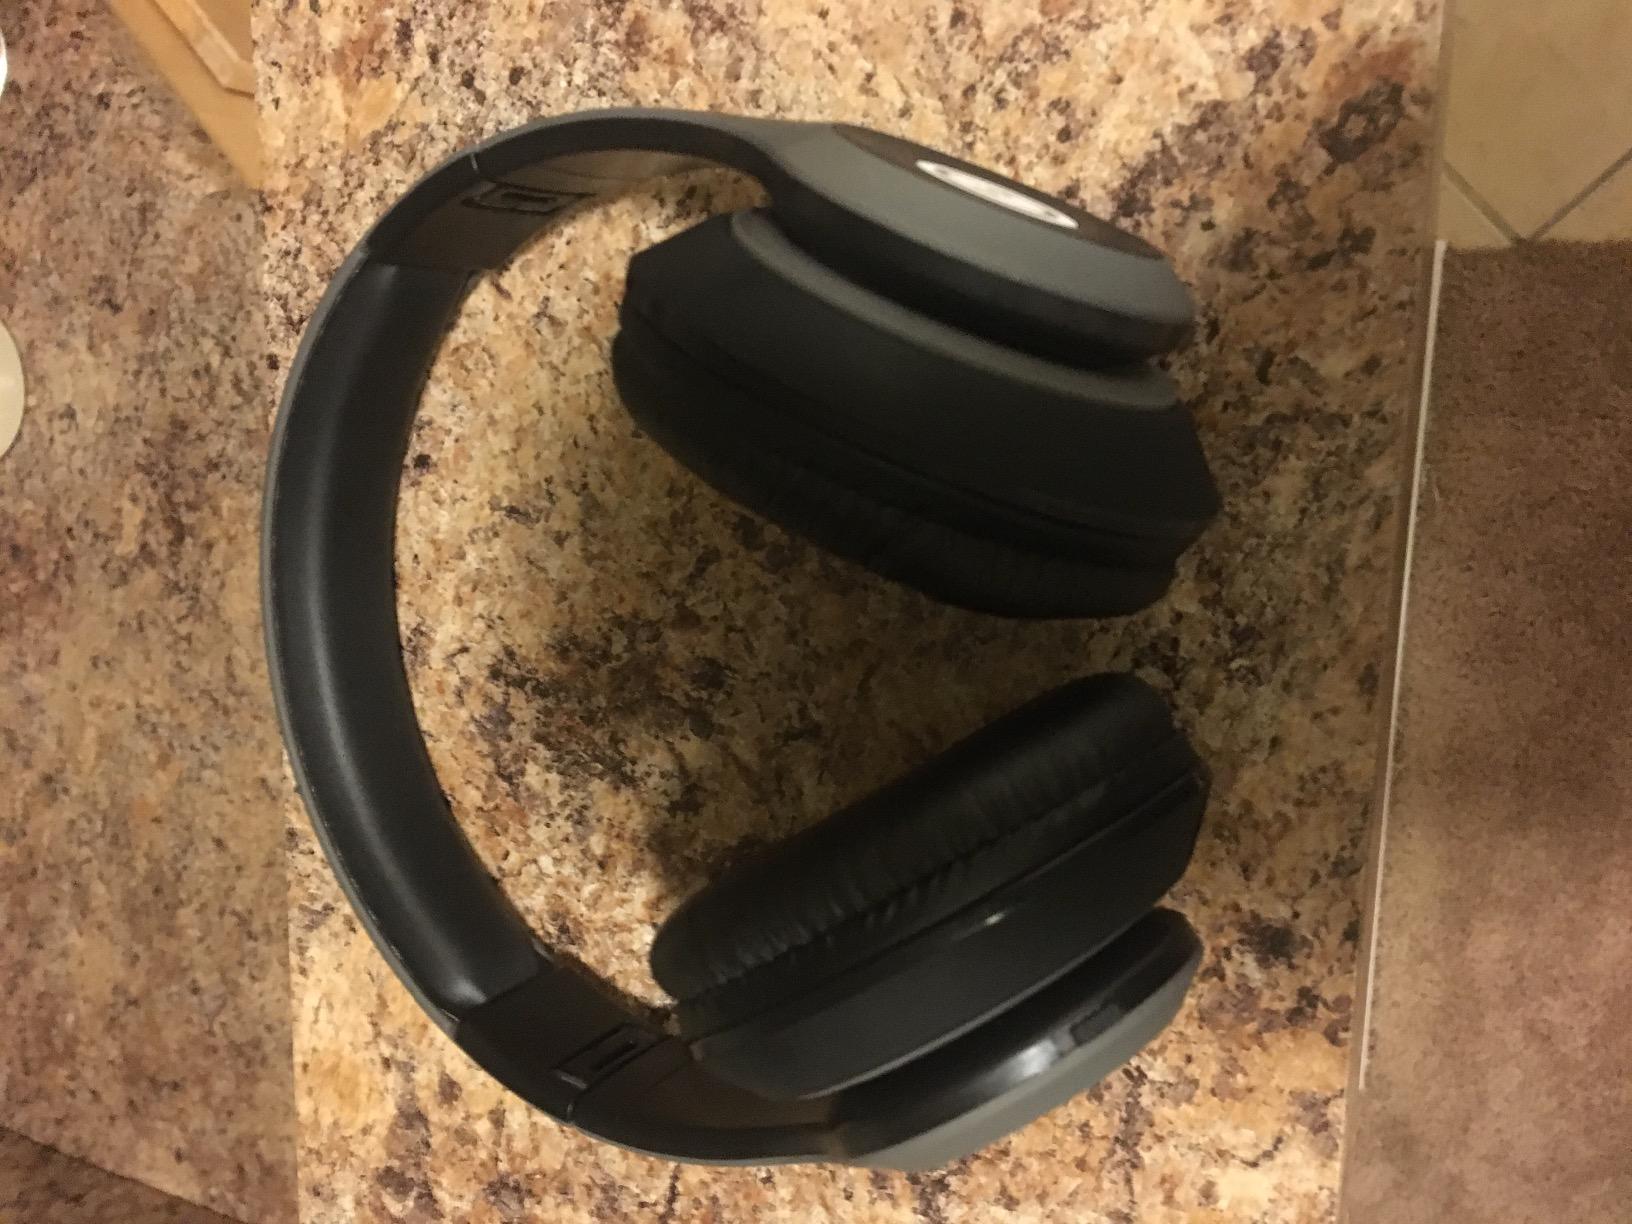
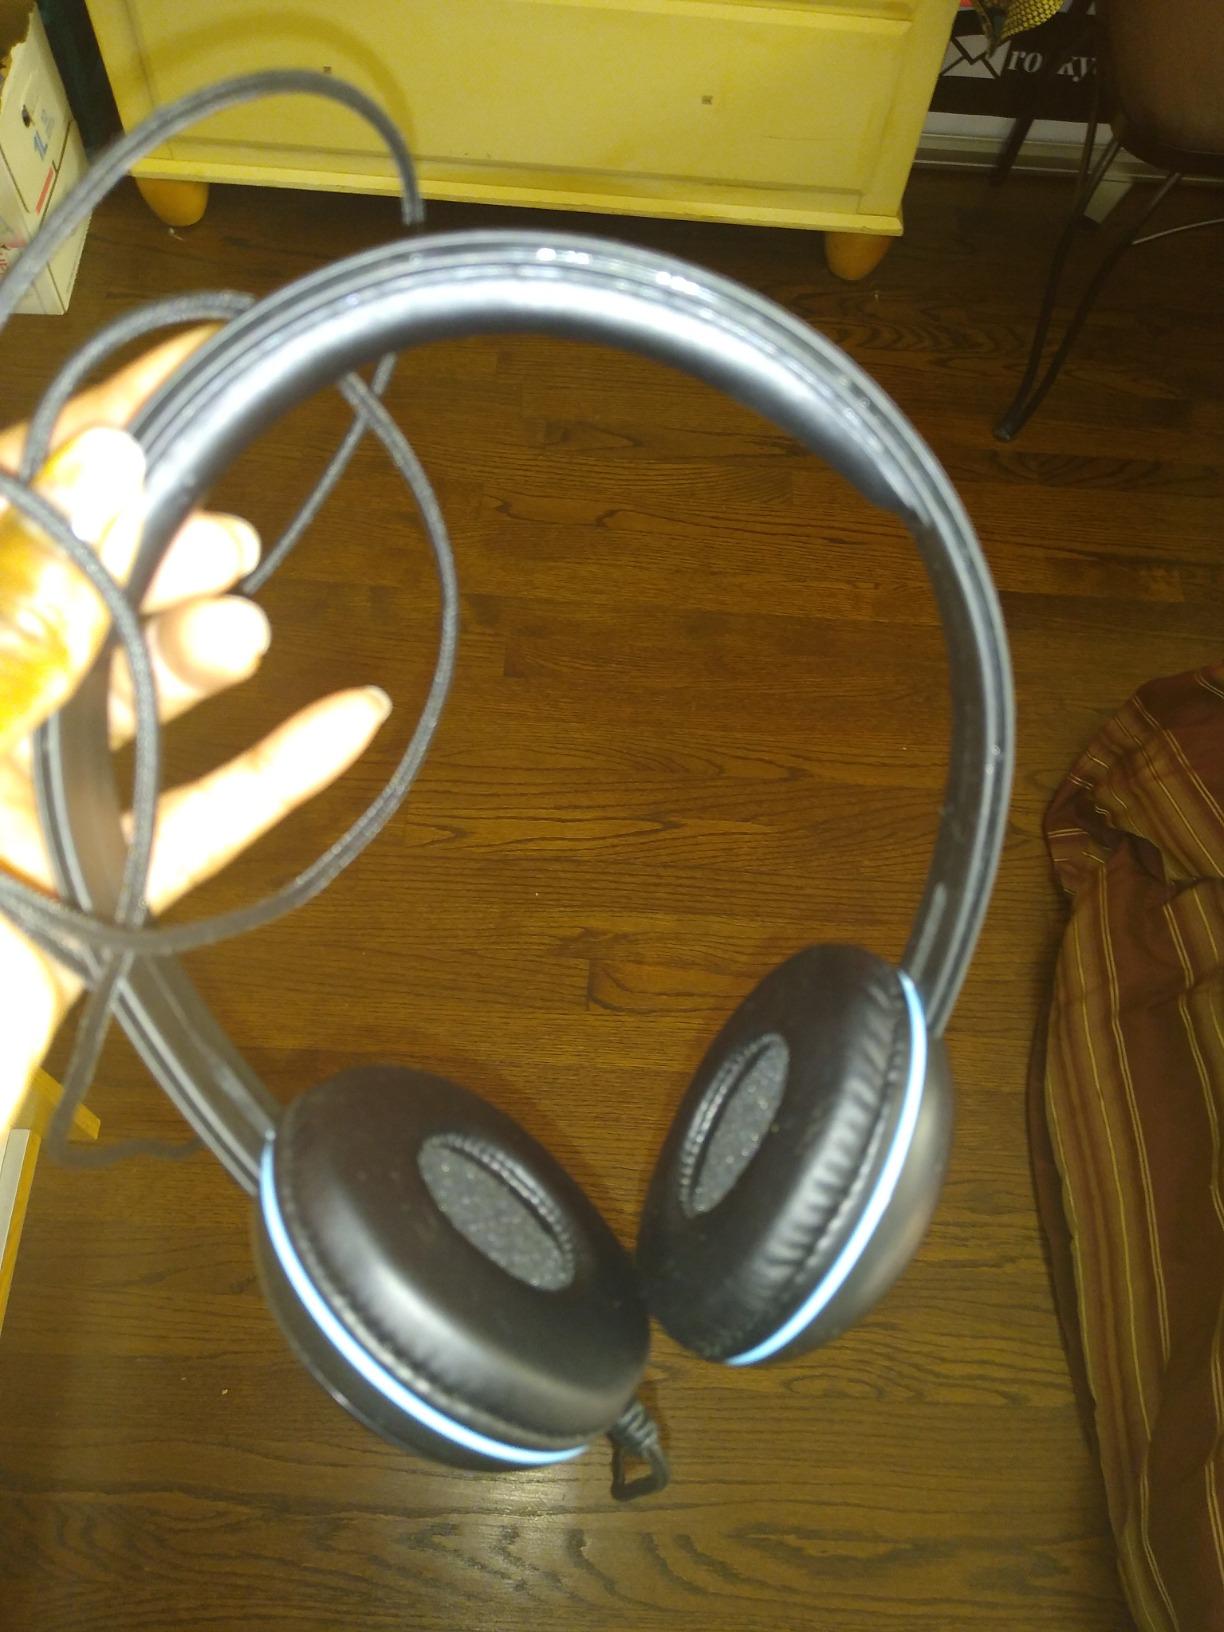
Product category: headphones
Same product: no